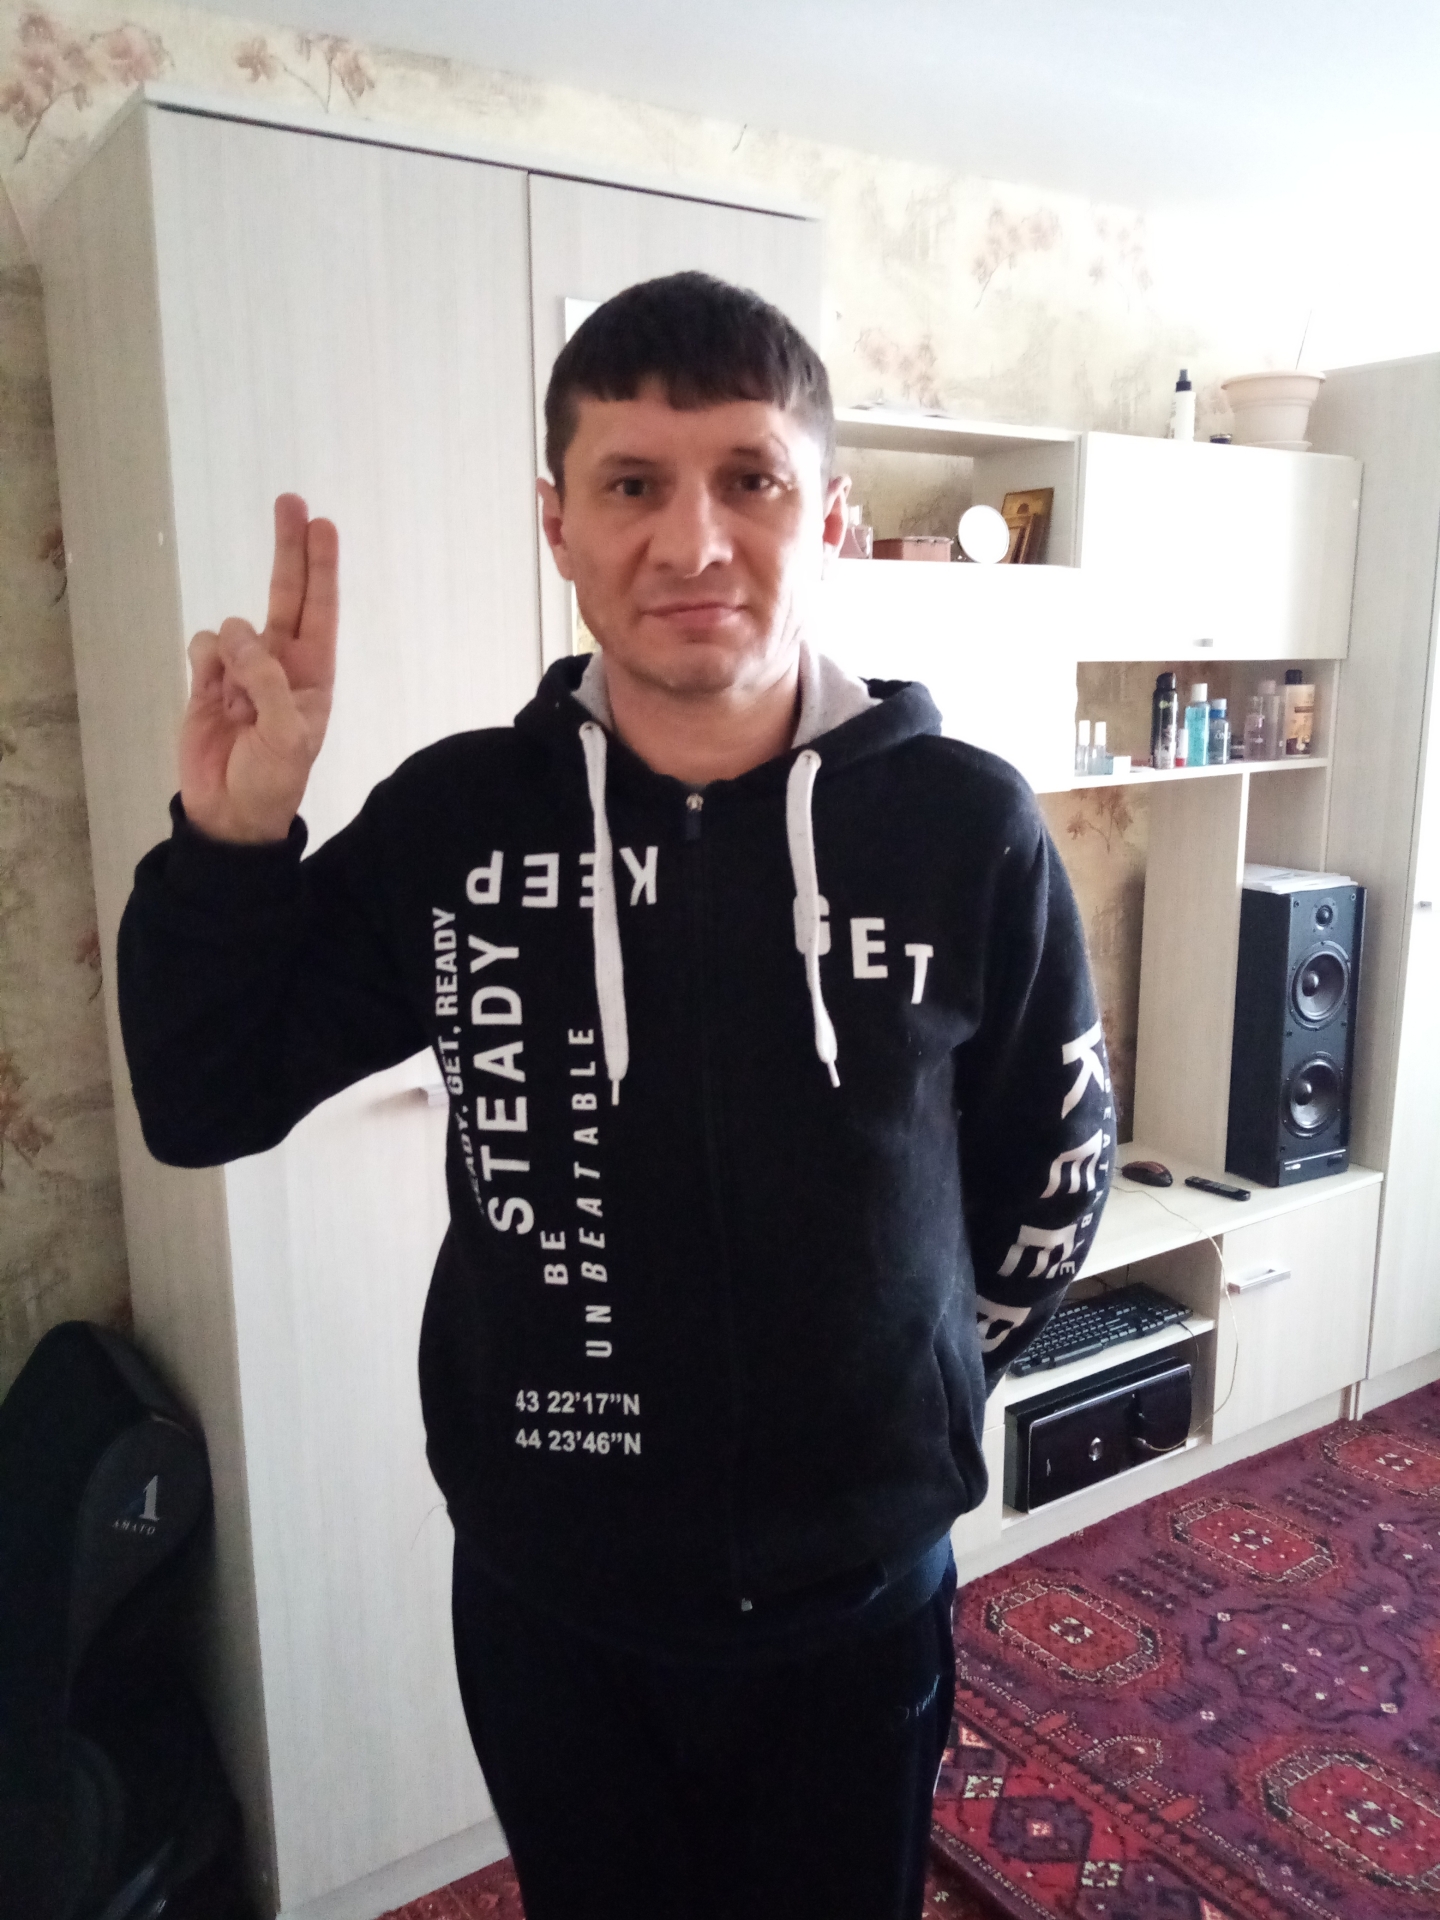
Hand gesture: two_up